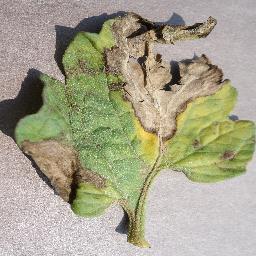
Label: Tomato___Late_blight